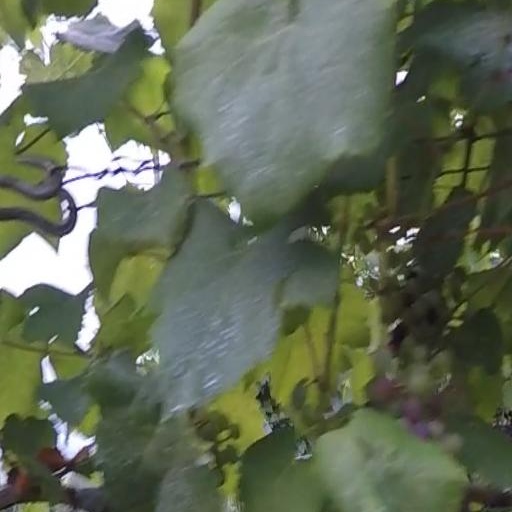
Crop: grape